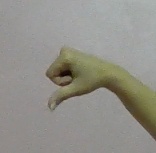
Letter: waw